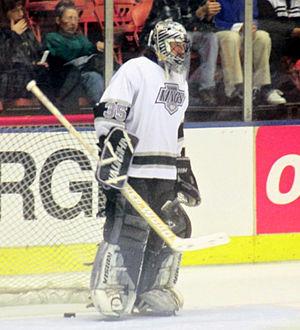
Stéphane Fiset est un joueur professionnel canadien de hockey sur glace qui évoluait au poste de gardien de but.